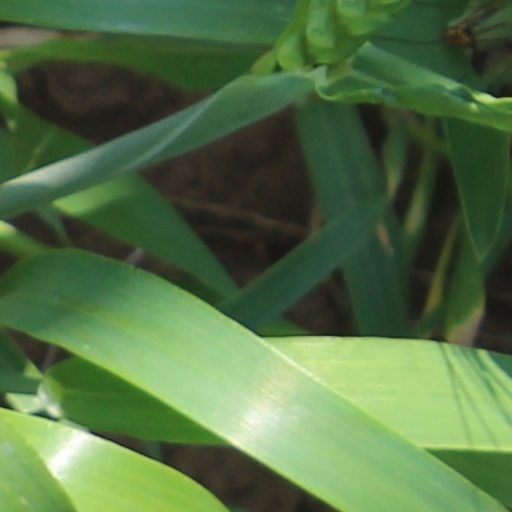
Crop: wheat